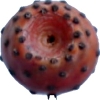
Label: cactus_fruit_red